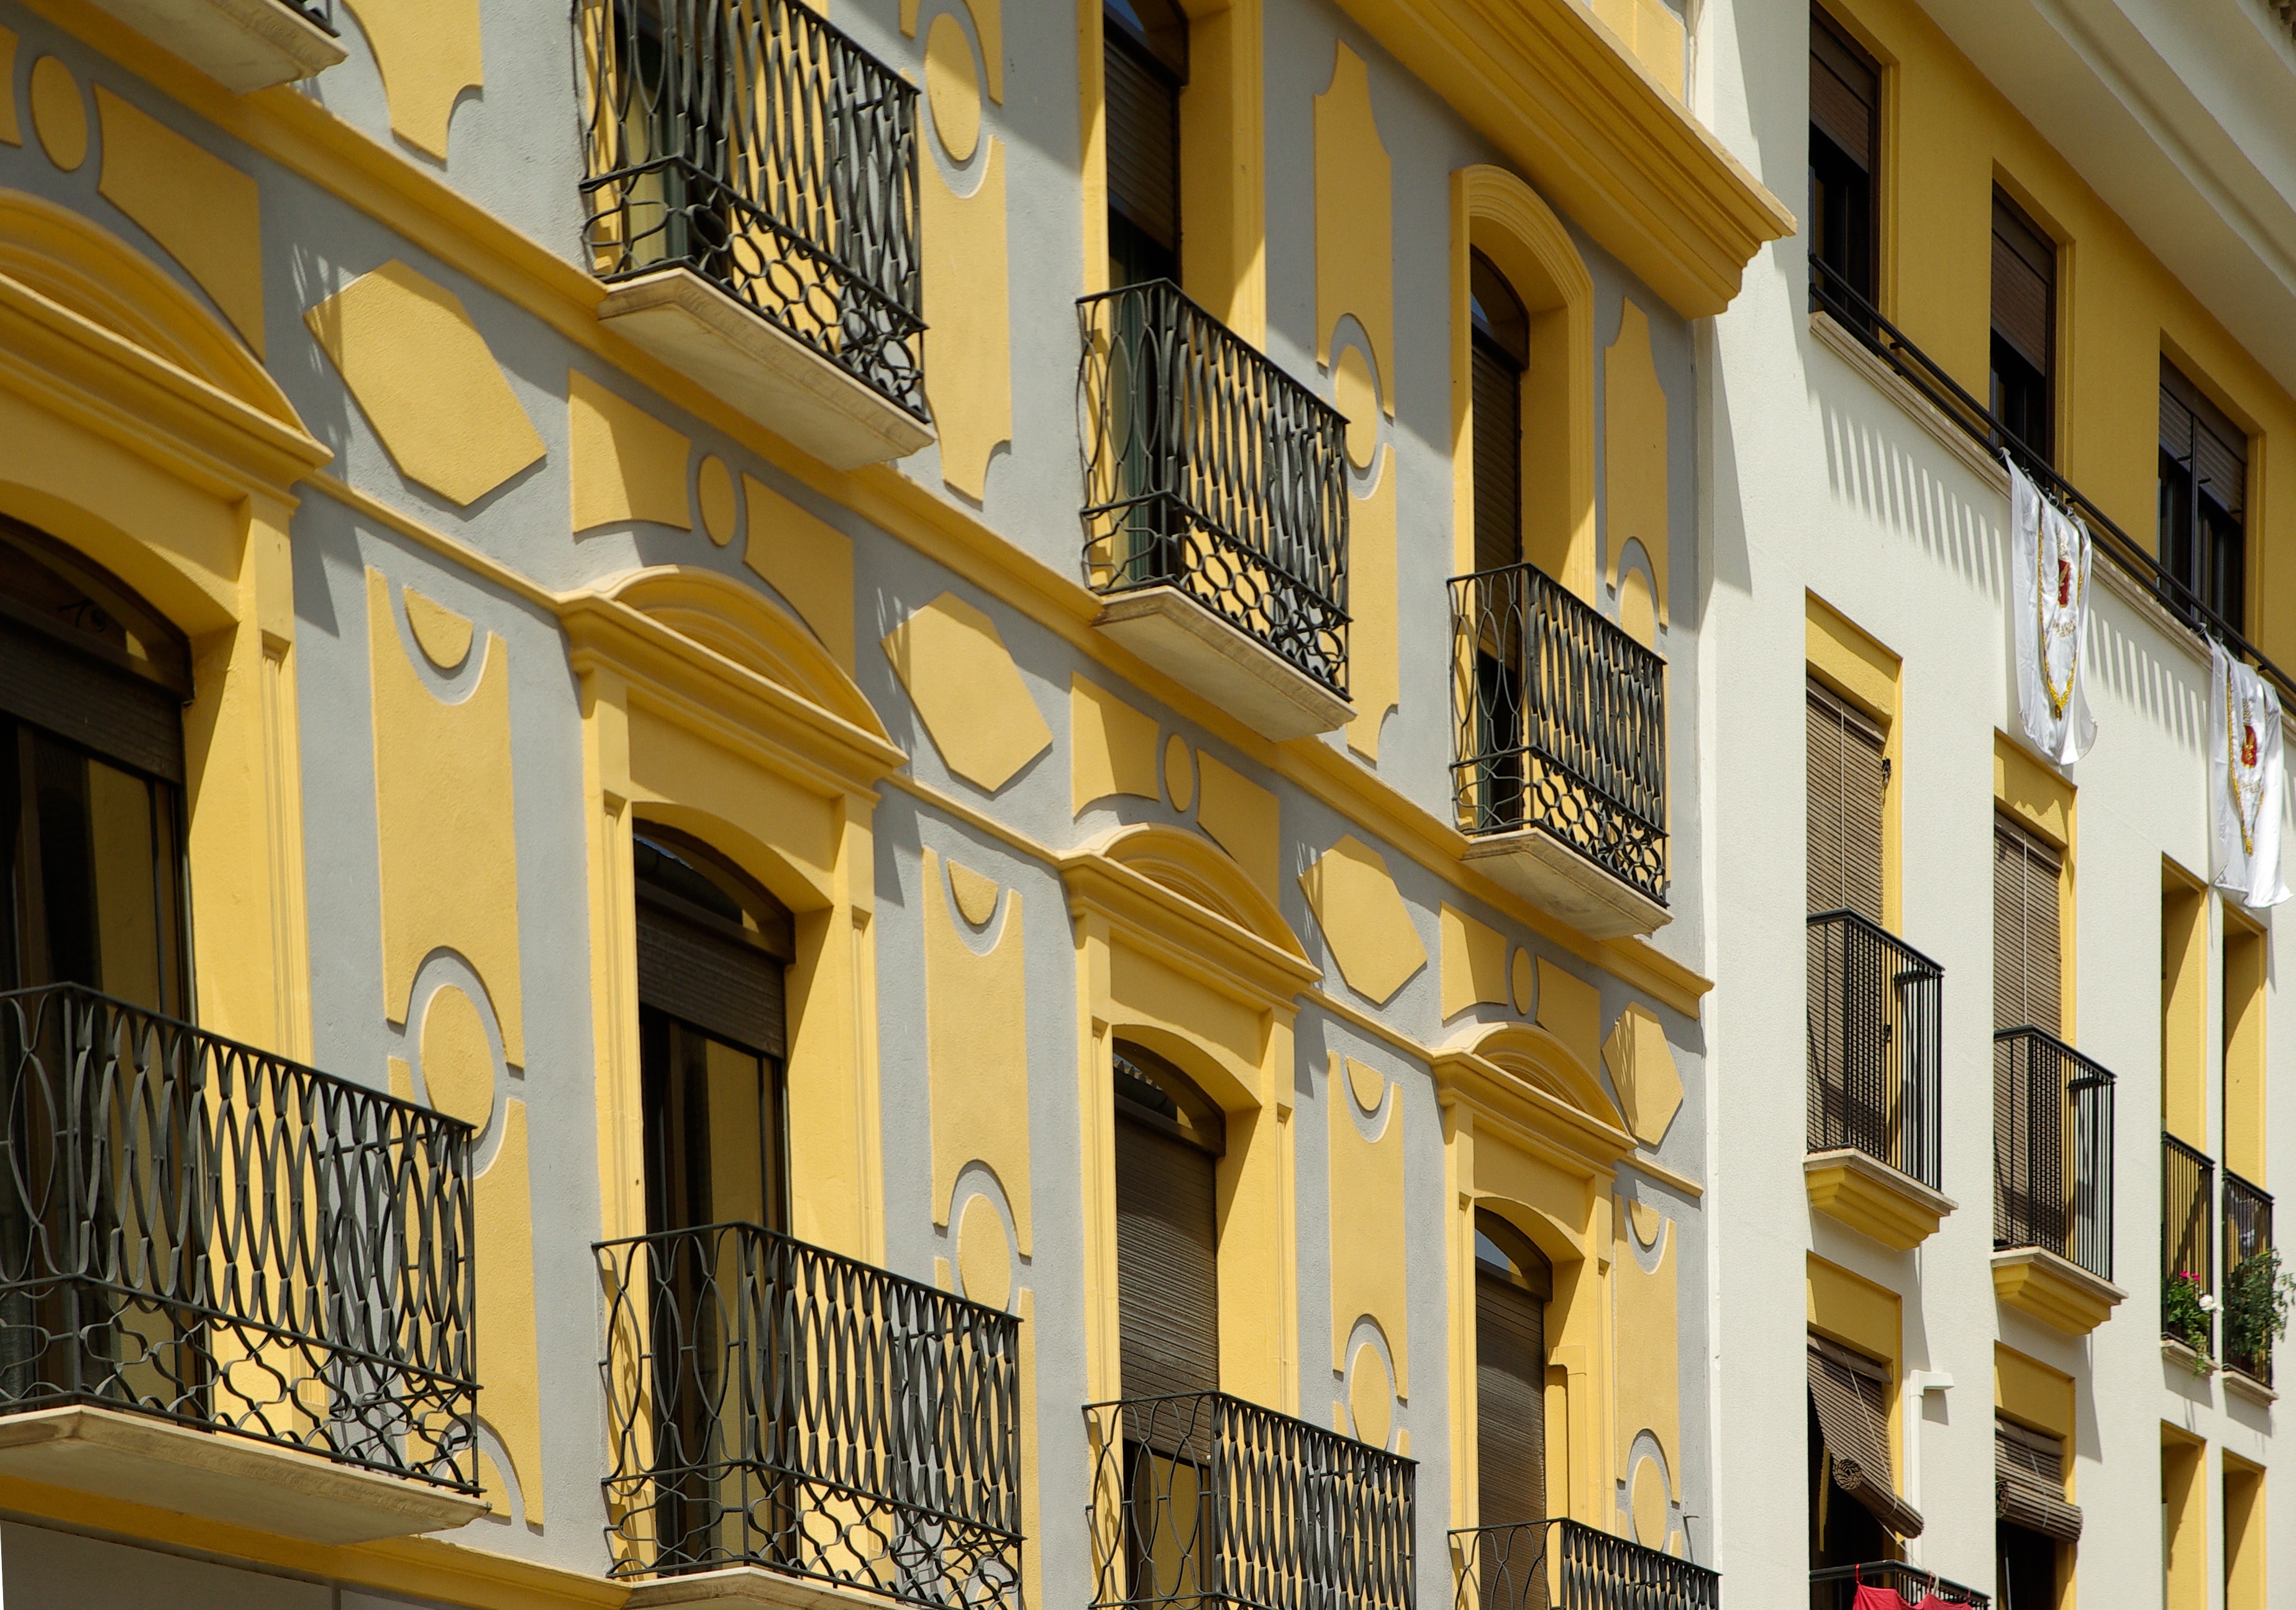
architecture, road, street, house, window, building, city, downtown, balcony, facade, apartment, interior design, balconies, andalusia, neighbourhood, urban area, lorca, facades painted